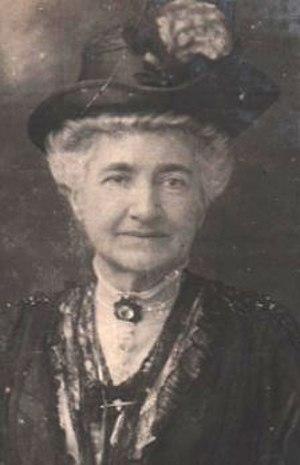
Portrait Nathalie Charlotte Marie van den Steen de Jehay (1852-1919), extrait du faire-part de son décès.
Le baron Charles-Amand-Herman-Joseph van den Steen de Jehay, né à Liège le 29 mars 1781 et mort à Rome le 13 mai 1846, est une personnalité politique, successivement liégeois, français, hollandais et belge, au gré des aléas de l'Histoire.